Nikolaus Meyer zum Pfeil

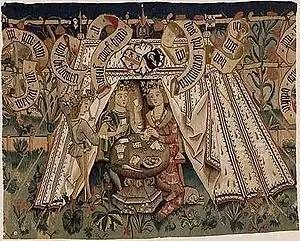
Memorial for "Nikolaus Meyer zum Pfeil" and "Barbara zum Lufft", with their combined arms, Basel ca. 1471/1490

Junker Nikolaus Meyer zum Pfeil (1451 in Basel – 1500 in Basel) was a German renaissance humanist and author from Basel. He served as Mayor of Mulhouse and as a member of the Grand Council of Basel.